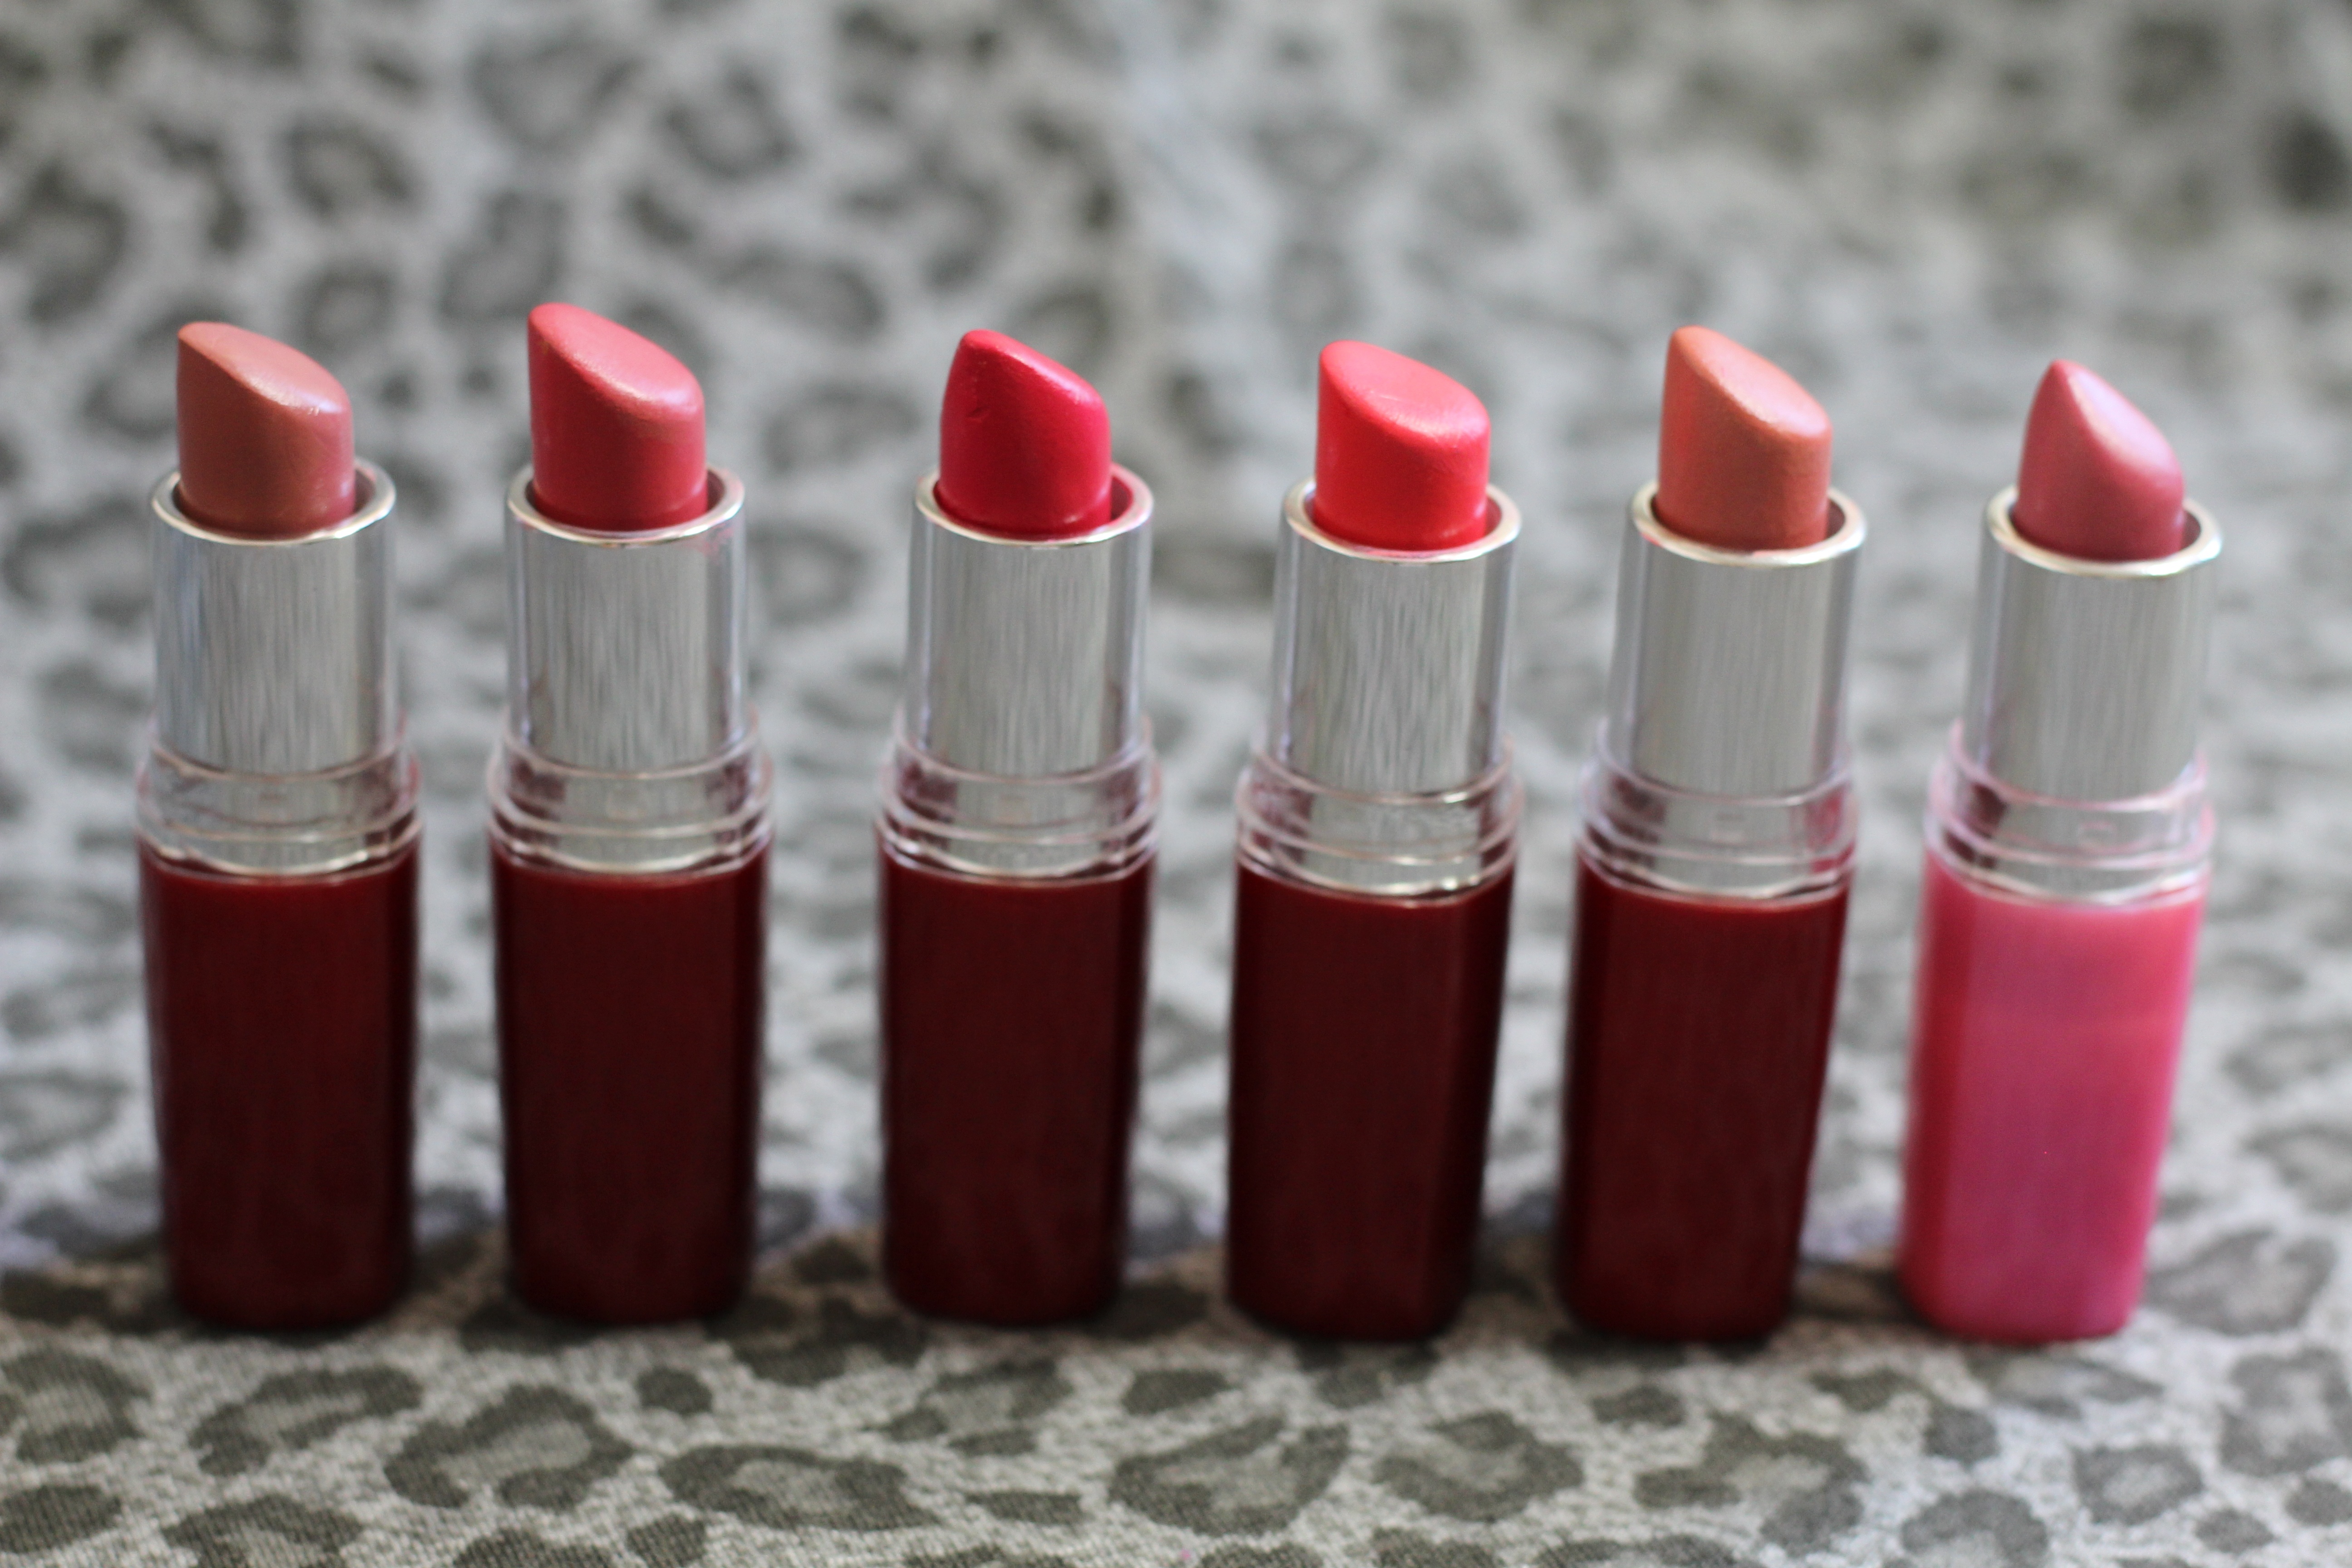
woman, red, colorful, lip, makeup, mouth, rosa, lipstick, cosmetics, labios